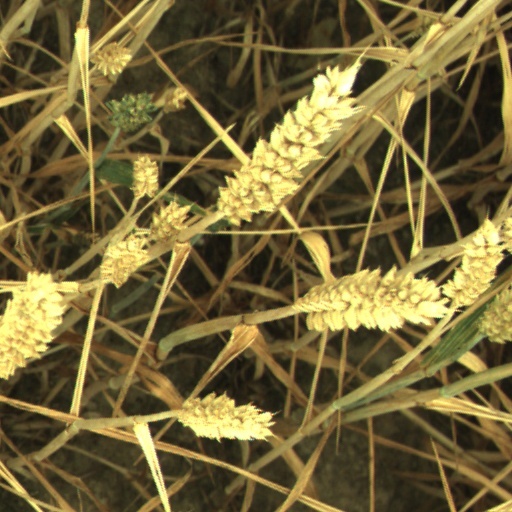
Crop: wheat